Jayshree Khadilkar

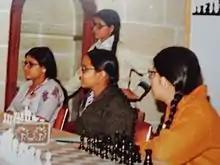
The Khaldikar sisters at Valletta, Chess Olympiad 1980

Jayshree Khadilkar was instrumental in changing the world of competitive chess for female players when she secured a mandate from the FIDE president, that prevented them from disqualifying female chess players from national and international tournaments due to their gender.